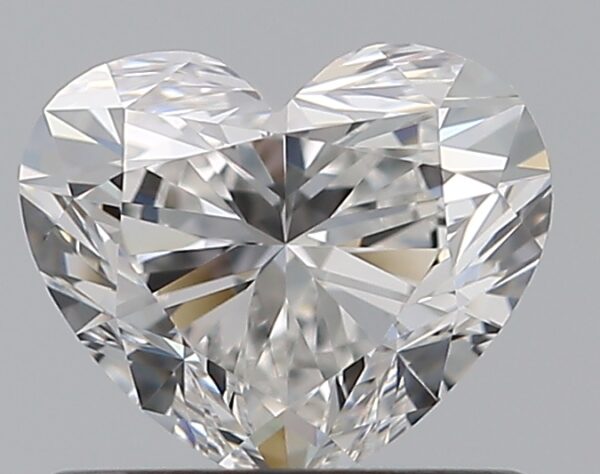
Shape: heart
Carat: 0.73
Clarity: VVS1
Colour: F
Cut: EX
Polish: EX
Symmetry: EX
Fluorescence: F
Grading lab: GIA
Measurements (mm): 5.19 x 6.17 x 3.63